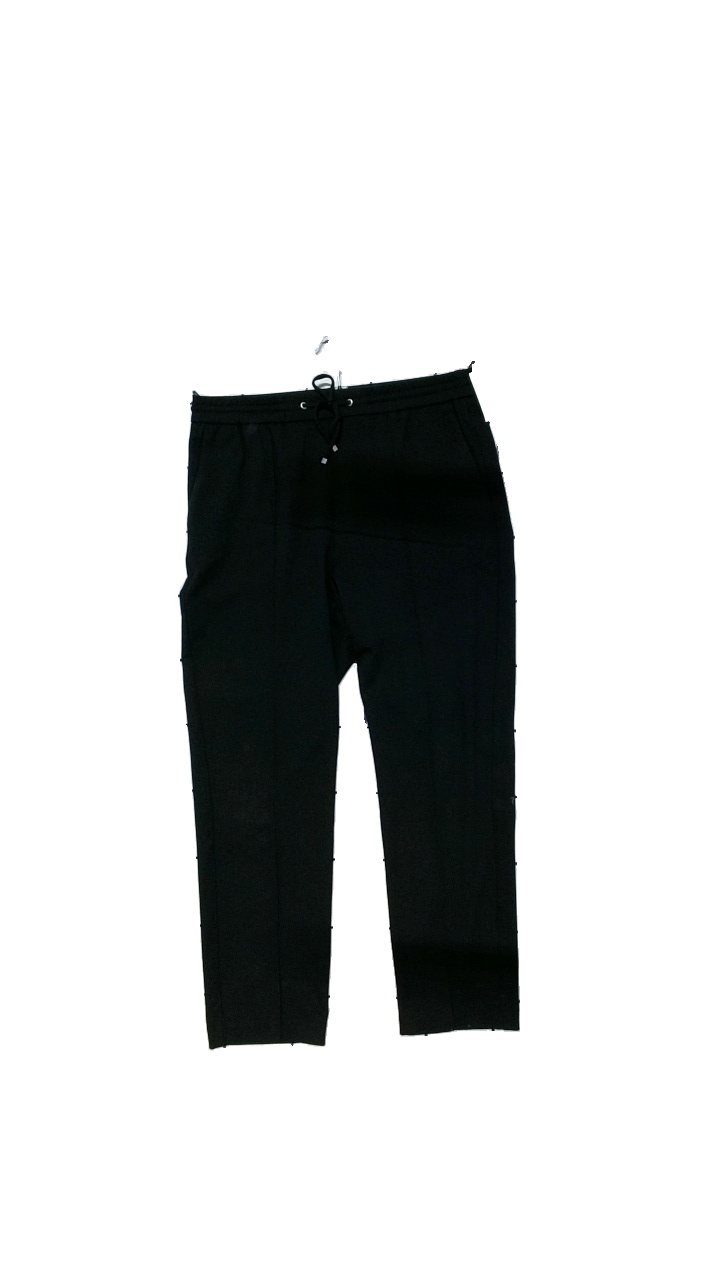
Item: Trousers (Ladies)
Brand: Stockhlm
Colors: Black
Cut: Regular
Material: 67% viscose, 28% polyamide, 5% elastane
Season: All
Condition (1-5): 5
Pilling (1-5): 4
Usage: Reuse
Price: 150-250